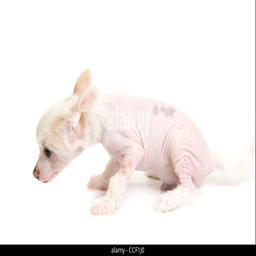
puppy isolated on a white background